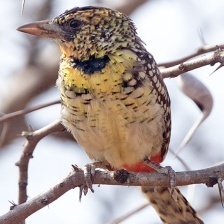
Species: D-ARNAUDS BARBET
Scientific name: TRACHYPHONUS DARNAUDII